Public health

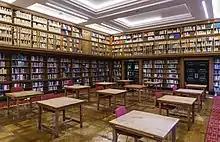
The London School of Hygiene & Tropical Medicine is the oldest school of public health in the Anglosphere.

The first attempts at sanitary reform and the establishment of public health institutions were made in the 1840s. Thomas Southwood Smith, physician at the London Fever Hospital, began to write papers on the importance of public health, and was one of the first physicians brought in to give evidence before the Poor Law Commission in the 1830s, along with Neil Arnott and James Phillips Kay. Smith advised the government on the importance of quarantine and sanitary improvement for limiting the spread of infectious diseases such as cholera and yellow fever.